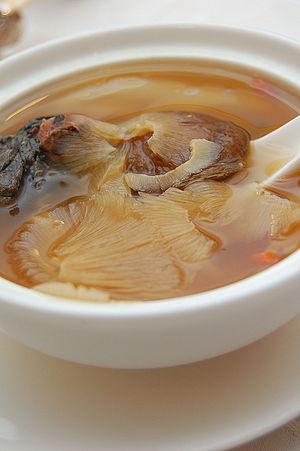
La soupe d'ailerons de requin est une soupe chinoise préparée depuis l'époque de la dynastie Ming, habituellement servie lors d'occasions spéciales comme les mariages et banquets, ou proposée comme produit de luxe typique de la culture chinoise.
Le shark finning est une pratique consistant à capturer des requins pour leur couper les ailerons et la nageoire caudale puis à les rejeter mutilés à la mer. Les éléments anatomiques prélevés servent à la préparation d'une soupe traditionnelle chinoise. Les Chinois lui accordent de nombreuses vertus thérapeutiques, non démontrées scientifiquement, alors qu'elle est dangereuse pour la santé. Pratiquée aussi bien par des pêcheurs des pays mal-développés que des pays développés, le finning n'est ni géré, ni surveillé dans la plupart des pays. La majorité des ailerons sont exportés vers le marché asiatique, où ils sont vendus au détail. Depuis les années 1980, cette pêche a considérablement augmenté, du fait de la demande croissante d'ailerons, de l'amélioration des techniques de pêche et de la mondialisation de l'économie de marché.
Les requins, squales ou sélachimorphes forment un super-ordre de poissons cartilagineux, possédant cinq à sept fentes branchiales sur les côtés de la tête et les nageoires pectorales qui ne sont pas fusionnées à la tête.